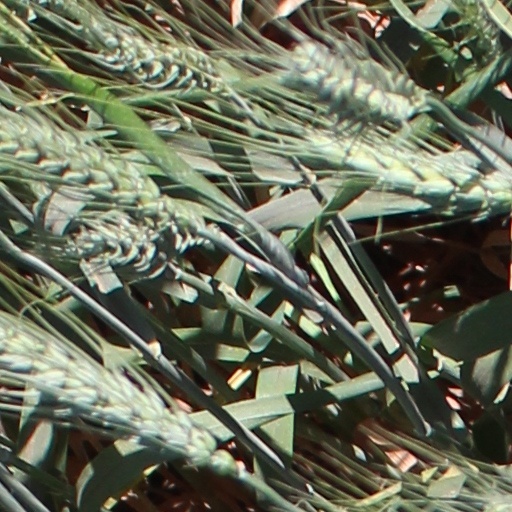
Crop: wheat